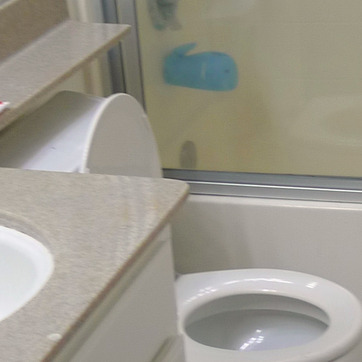
Material: polishedstone